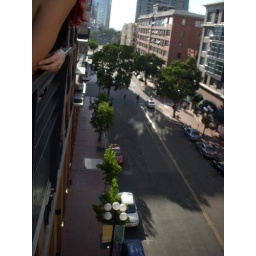
hard rock hotel in the gas lamp district, san diego, ca.